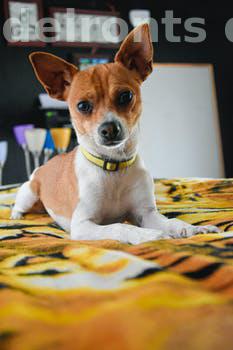
Label: Watermark